Adam Wainwright

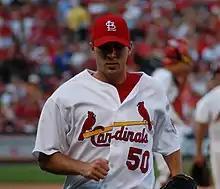
Wainwright in 2006, his first full season

Wainwright made the Cardinals' Opening Day roster as a relief pitcher after having been a starter for his entire minor league career. On May 24, 2006, he hit a home run on the first pitch he saw as batter in the major leagues against the San Francisco Giants' Noah Lowry; he became the 22nd batter, and only the seventh pitcher, in Major League history and 11th National Leaguer to hit a home run off the first pitch thrown in his first at-bat.